William S. Hart filmography

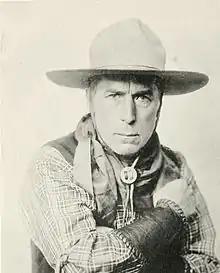
Portrait of Hart in cowboy garb

William S. Hart (1864–1946) was an American silent film actor, screenwriter, director and producer. He is remembered as a foremost Western star of the silent era who "imbued all of his characters with honor and integrity." During the late 1910s and early 1920s, he was one of the most consistently popular movie stars, frequently ranking high among male actors in popularity contests held by movie fan magazines.